White Reaper

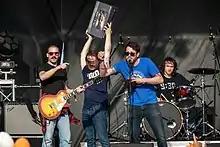
White Reaper in May 2018

White Reaper is an American garage punk band based in Louisville, Kentucky. The band includes Tony Esposito (guitar/vocals), Ryan Hater, Hunter Thompson, Nick Wilkerson, and Sam Wilkerson. The band has released two EPs and four full-length albums, their first album in 2015 "White Reaper Does It Again", and "The World's Best American Band" in 2017. White Reaper released their third studio album "You Deserve Love" on October 18, 2019, their major label debut. Their fourth studio album, "Asking for a Ride", was released on January 27, 2023.